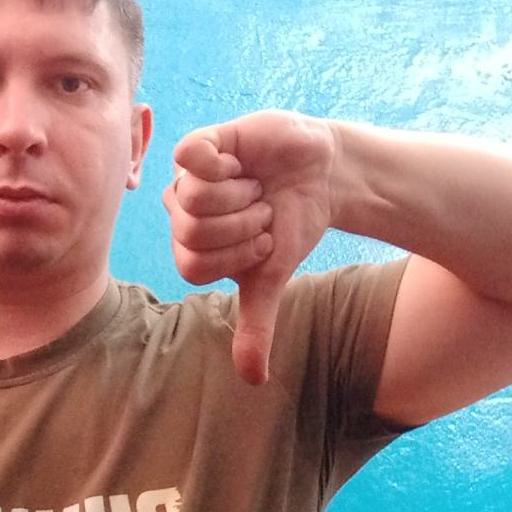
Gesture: dislike